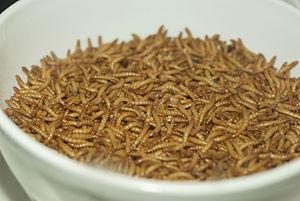
Le ténébrion meunier est une espèce d'insectes coléoptères qui affectionne notamment les farines de céréales, de l'ordre des coléoptères, de la famille des ténébrionidés.